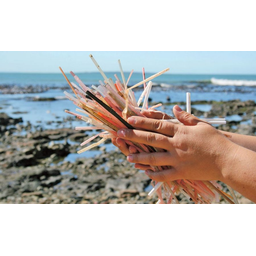
Label: plastic